Richard Brodie (footballer)

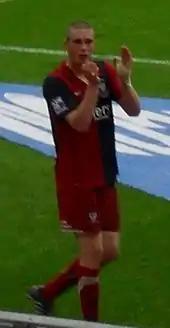
Brodie after playing for York City in the 2010 Conference Premier play-off final

He was handed a two-match suspension after receiving his 10th yellow card of the season during a 1–0 home victory over Newport County in an FA Trophy second round replay on 26 January 2010. He returned in a 1–0 away win over Kettering on 6 February 2010, before being handed a three-match suspension as a result of being sent off during a 1–0 away defeat to Ebbsfleet a week later after his elbow caught Dean Pooley. This resulted in a head wound that required three stitches for Pooley, and York's directors and manager apologised to Ebbsfleet manager Liam Daish for the tackle. Following Chester's expulsion from the Football Conference in March 2010, the three goals Brodie scored against them were discounted as their results were expunged. He scored for the first time in 12 matches with 2 goals in a 4–0 victory away to Grays on 30 March 2010. He scored two goals against Barrow on 13 April 2010 in a 3–0 home victory, a result that confirmed York's place in the play-offs.